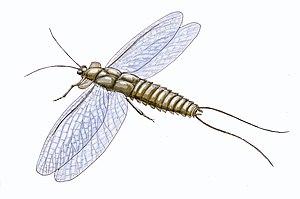
Mazothairos est un genre éteint d'insecte géant découvert dans la formation Mazon Creek, dans l'Illinois, et âgé de 311,45 à 306,95 millions d'années.
Les Palaeodictyoptera forment un ordre éteint d'insectes ailés du super-ordre également éteint des Palaeodictyopterida.